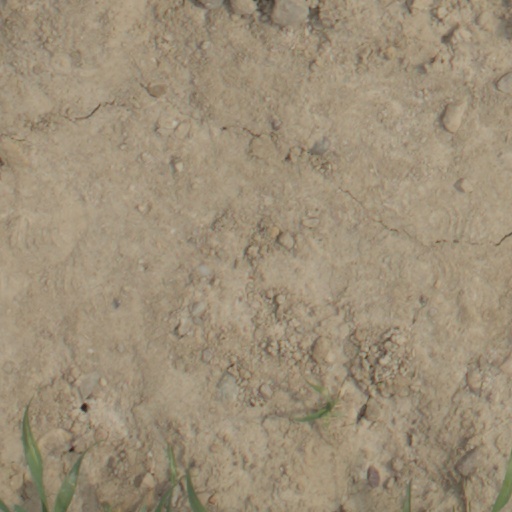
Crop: wheat